Ramkeli Madanmohan Jiu Mandir

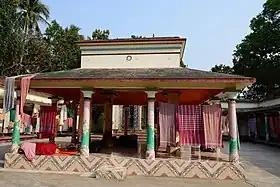
Nata-mandir in the middle of courtyard; the main roof, sloping roof and pillars are visible in the picture.

In the front of the temple building, there is a "nata-mandir" in the middle of the temple premises, which is used for Sankirtan and rest of the visitors. The "nata-mandir" is open all around and there are no walls around it. There are twelve pillars around the "nata-mandir" and four pillars in the middle part. The four central pillars support the main roof of the nata-mandir. Four sloping "chala"s start from the four sides of the nata-mandir and meet at the four walls above the four pillars in the middle part. Above these walls lies the original roof. The central pillars of the nata-mandir are larger in diameter than the surrounding pillars.